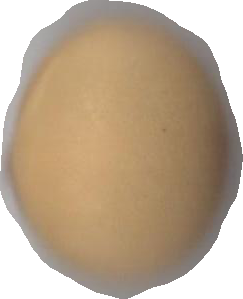
Variety: Grobogan